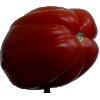
Label: Tomato Heart 1